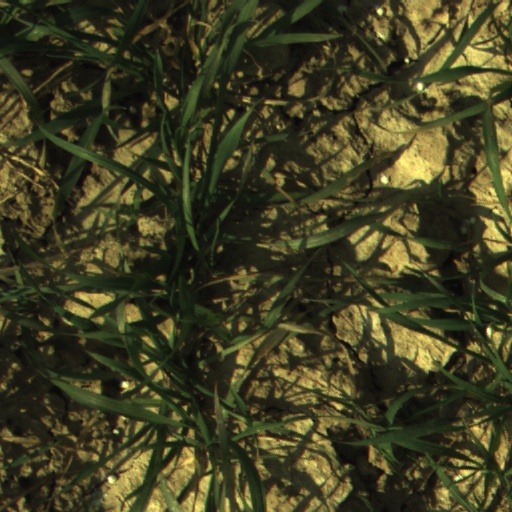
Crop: wheat